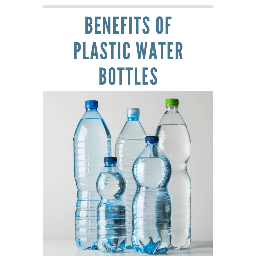
Label: plastic